Darwin from Descent of Man to Emotions

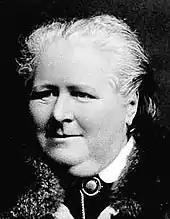
Darwin sought to trump Frances Power Cobbe by writing in the "Descent of Man" that though women tended to be more intuitive, this was shared by less advanced peoples.

Hooker became the first Darwinian to become president of the British Association for the Advancement of Science. While Hooker was working on his initial address, Darwin with his wife Emma and daughter Henrietta went on holiday to the Isle of Wight on 16 July 1868, and rented a cottage from the photographer Julia Margaret Cameron who took Darwin's portrait. Hooker joined them and the Irish poet William Allingham described "Dr. Hooker in lower room writing away at his Address... Upstairs Mrs. Darwin, Miss D. and Mr. Charles Darwin himself–, yellow, sickly, very quiet. He has his meals at his own times, sees people or not as he chooses, has invalid's privileges in full, a great help to a studious man."